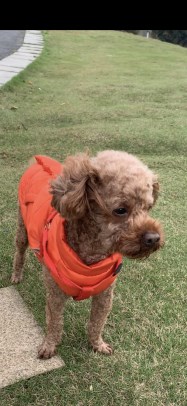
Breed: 7449-n000128-teddy